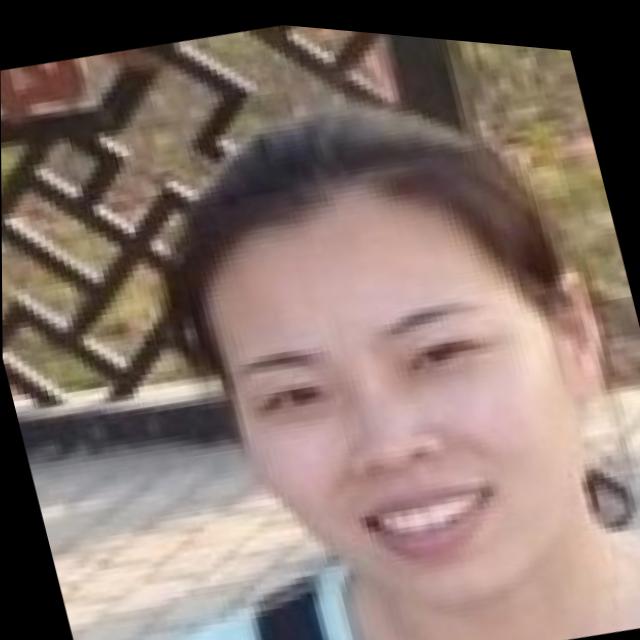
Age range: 21-44